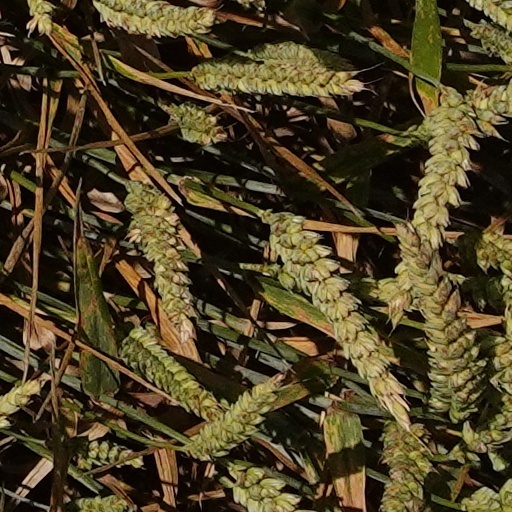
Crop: wheat